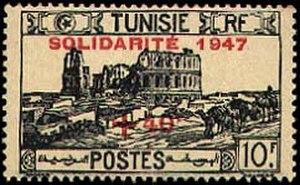
L amphitheatre d El Jem dans un timbre de 1947. Tunisie العربية: طابع بريدي حول مسرح الجم بتونس (1947).
Henri Célestin Louis Dabadie, né le 1ᵉʳ décembre 1867 à Pau et mort le 19 octobre 1949 à Saint-Mandé, est un peintre orientaliste et paysagiste français.